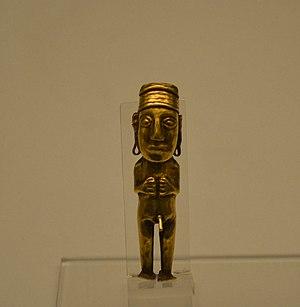
L’indianisme est une idéologie et un mouvement social qui naît en Amérique latine dans les années 1970-1980. Il a pour fondement idéologique le refus des formes héritées de la colonisation matérialisé par le contrôle économique et politique des créoles et métis. Il a aussi un héritage anticapitaliste et revendique un retour à la culture de l’époque précolombienne sous toutes ses formes.